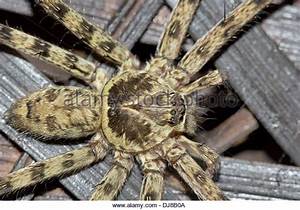
Label: spider